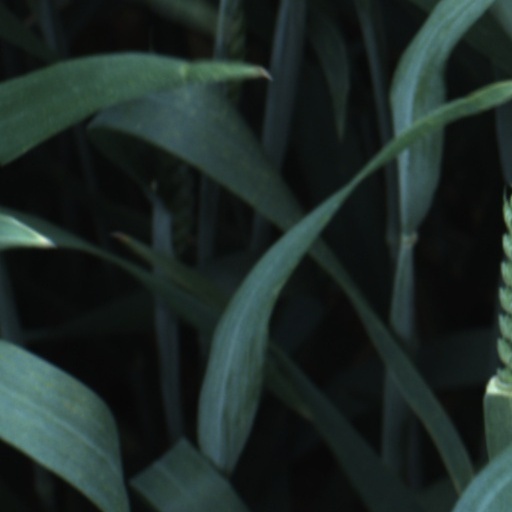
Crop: wheat